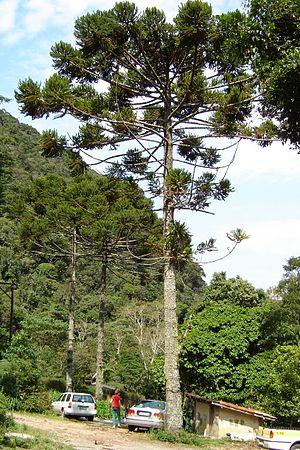
La province de Misiones est une province d'Argentine située dans le nord-est du pays. Elle est bordée à l'ouest par le Paraguay, à l'est du nord au sud par le Brésil et au sud-ouest par la province de Corrientes.
Le pin du Paraná est une espèce de conifère du genre Araucaria.
La famille des Araucariaceae regroupe des plantes gymnospermes, et font partie de l'embranchement des Pinophyta ; elle compte 32 espèces réparties en 3 genres :